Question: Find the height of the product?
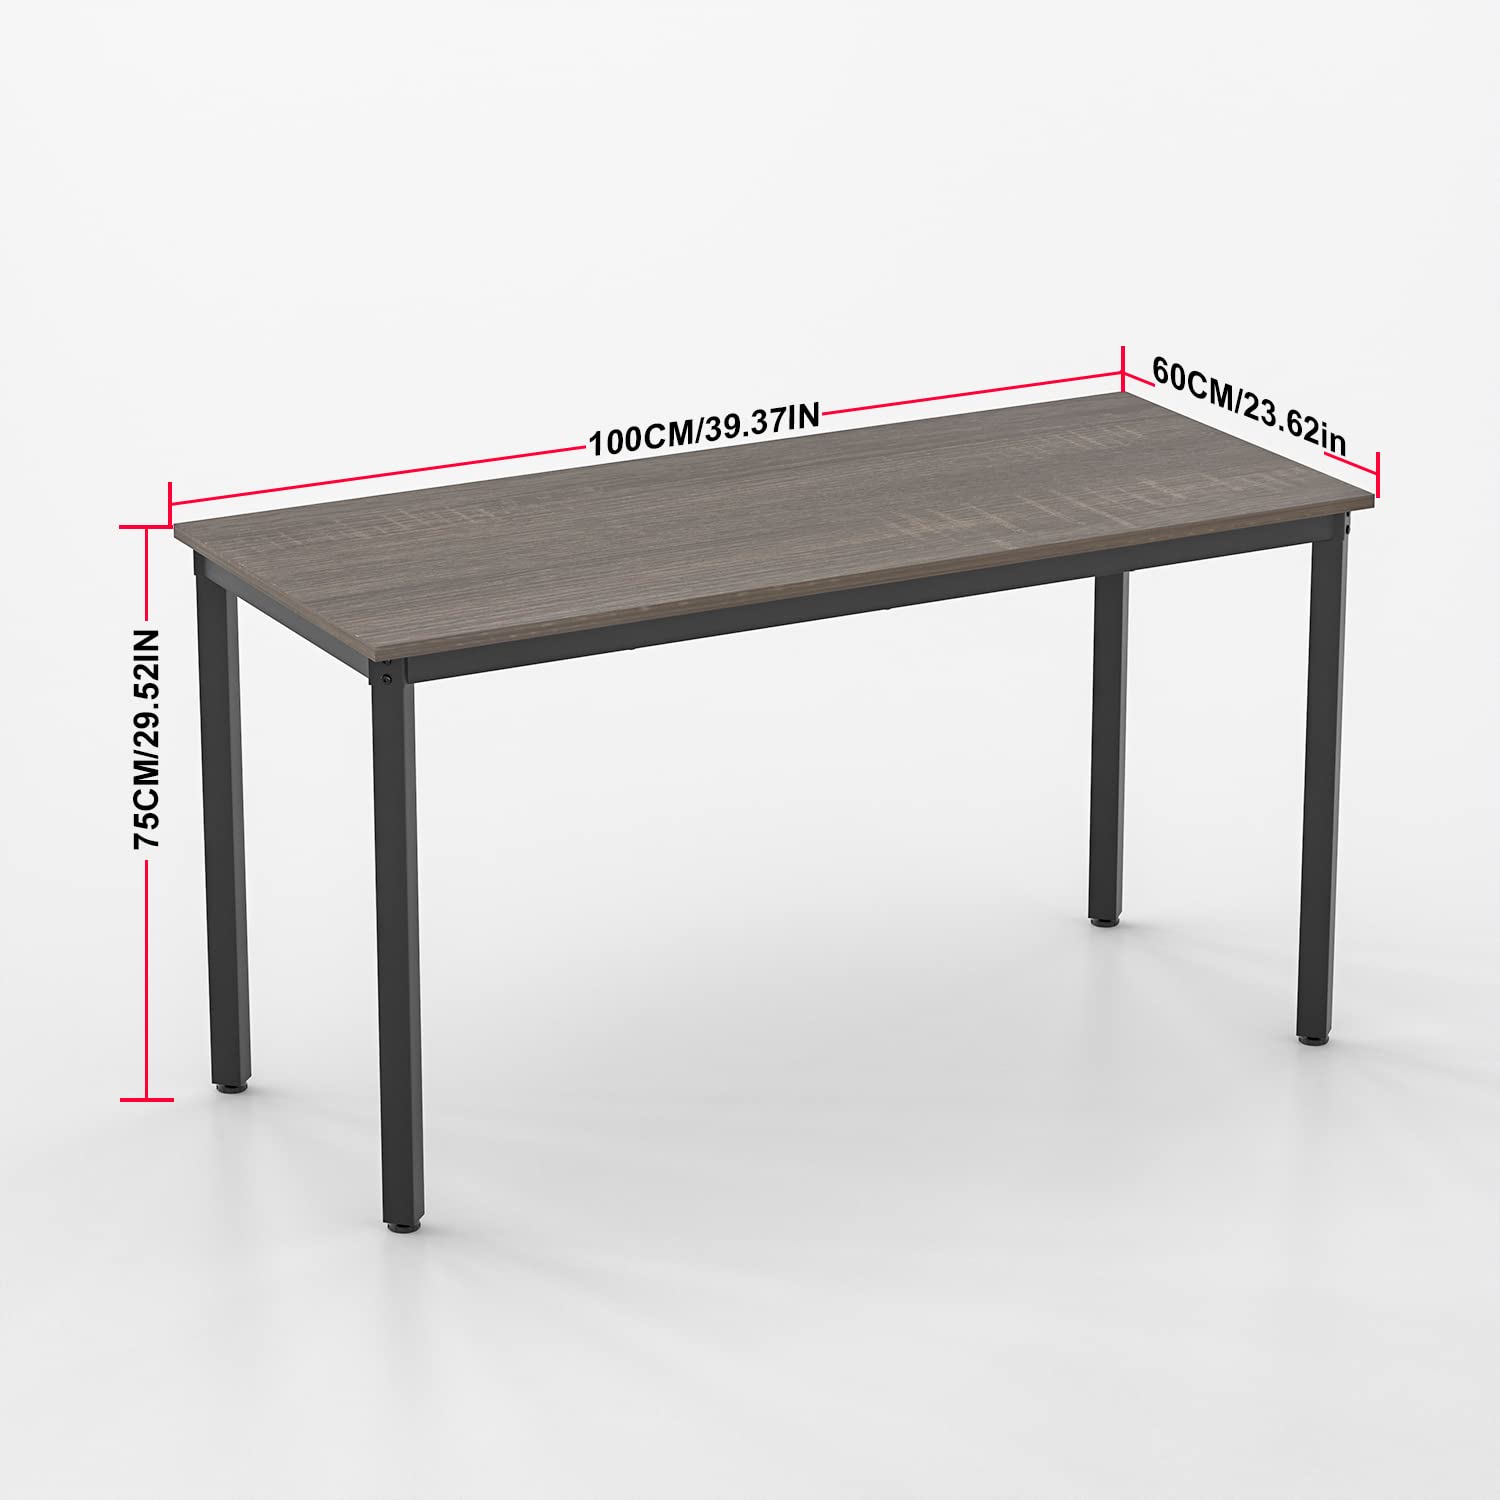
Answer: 75.0 centimetre